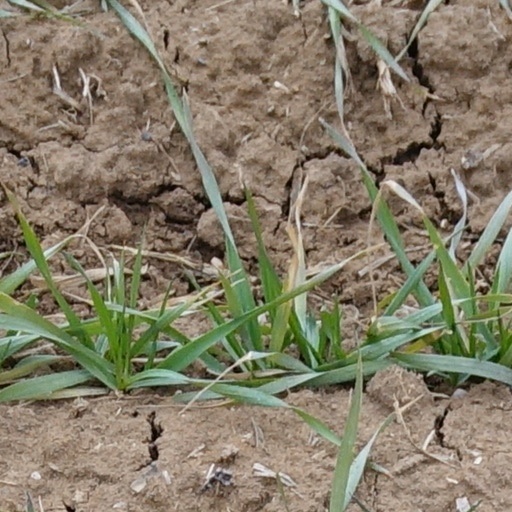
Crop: wheat